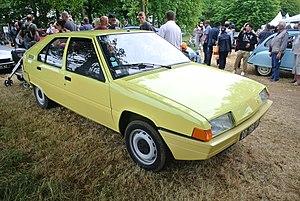
Une BX dans une originale couleur jaune cédrat
La Citroën BX est une automobile produite par le constructeur français Citroën à 2 315 739 exemplaires entre 1982 et 1994. Située dans la gamme Citroën entre la Citroën AX et la CX, la BX est dévoilée aux pieds de la Tour Eiffel et lancée au Salon de l'Automobile de Paris en octobre 1982.